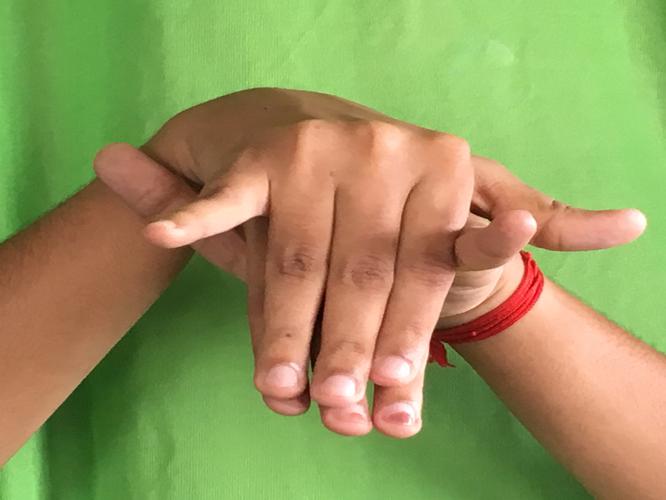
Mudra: Varaha
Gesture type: double_hand